Goslings Bank

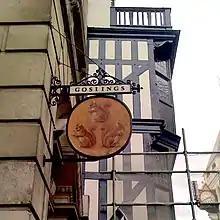
The Sign of the Three Squirrels at Goslings Bank, London, in 2009.

Goslings Bank was a historical English private bank, located since at least 1743 at No. 19 Fleet Street, London, and identified to customers by a hanging signboard depicting three squirrels.